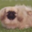
Label: dog